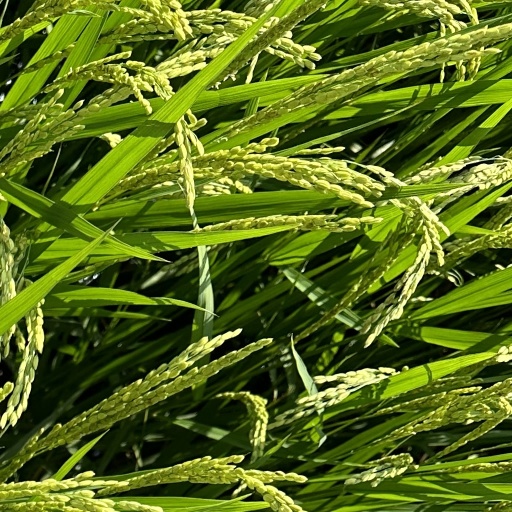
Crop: rice